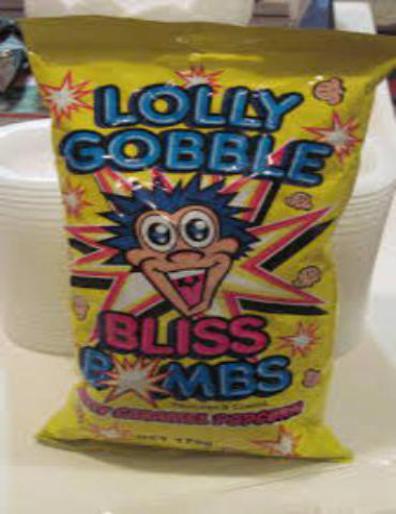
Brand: lolly gobble bliss
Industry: Food